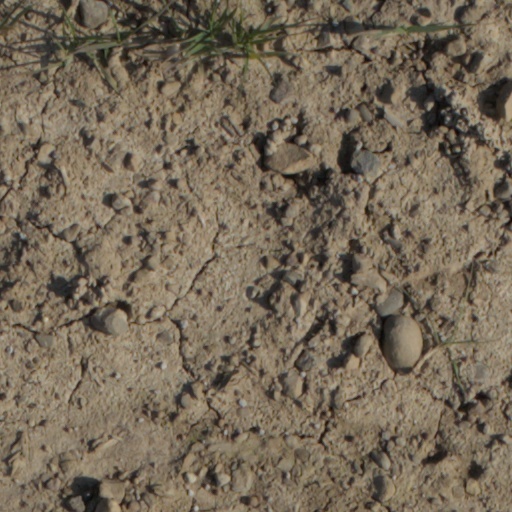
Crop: wheat